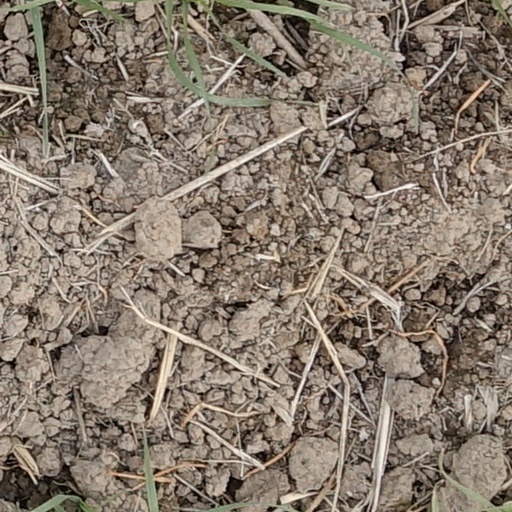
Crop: wheat